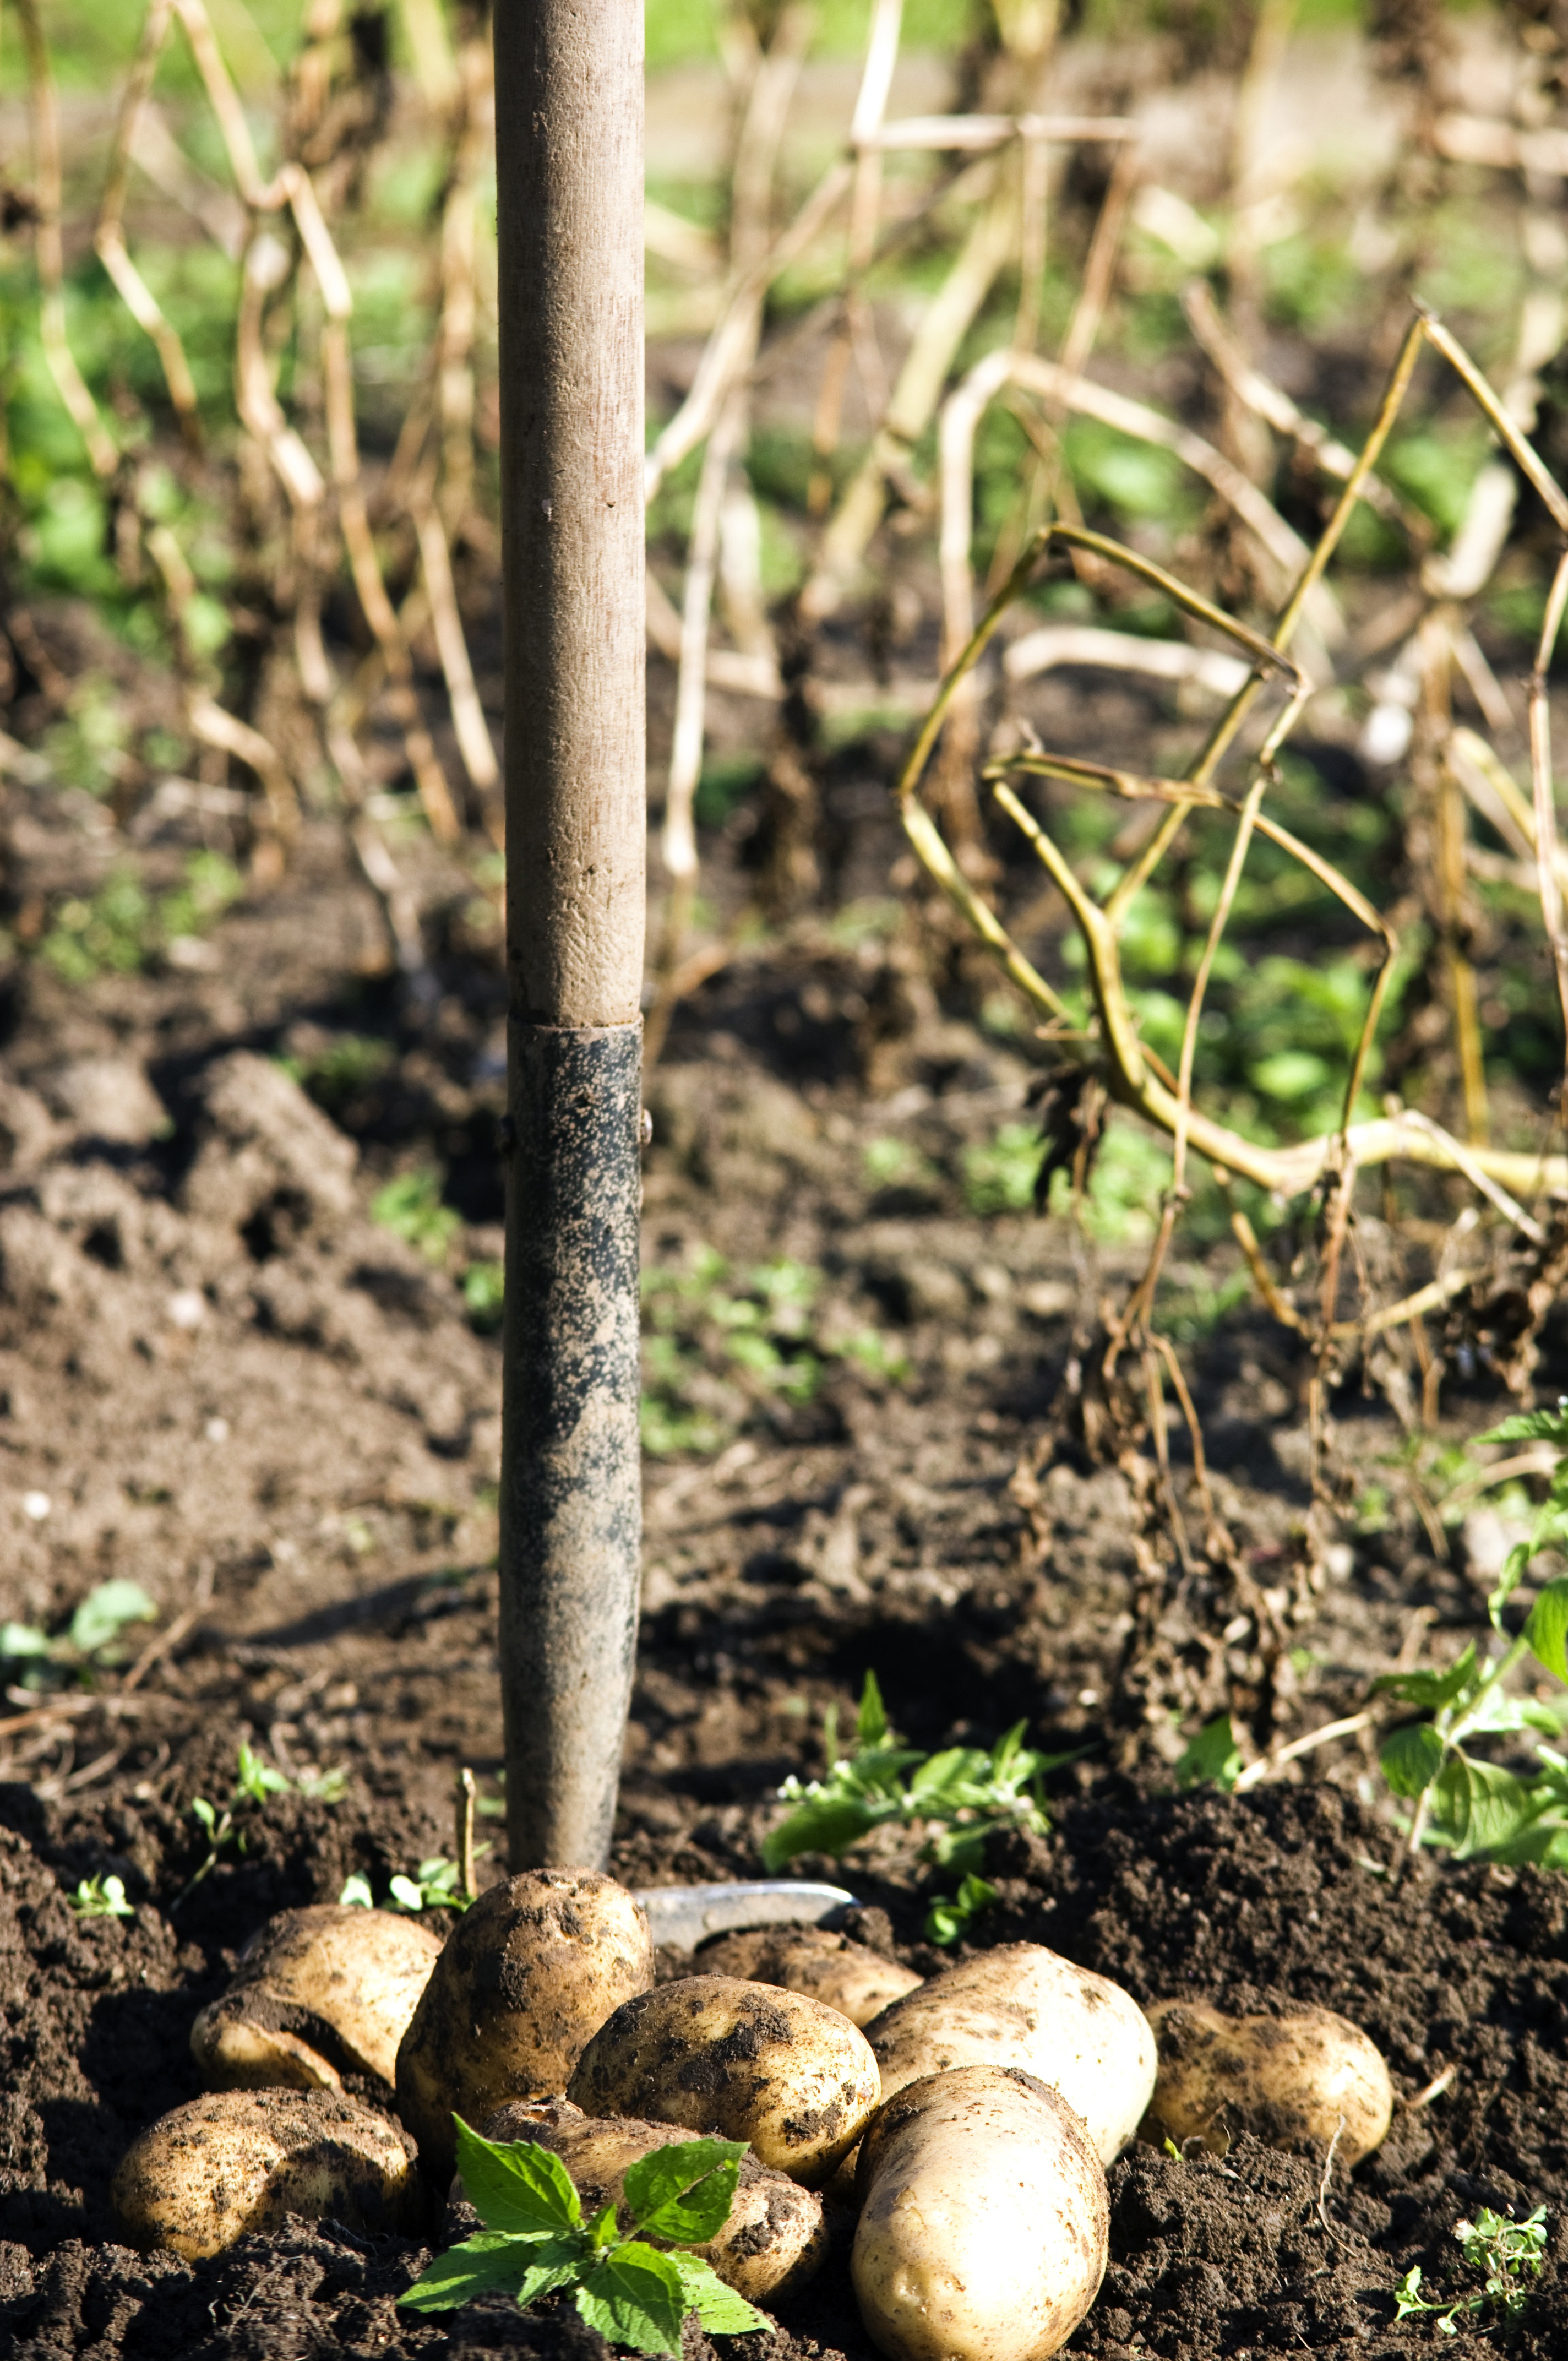
tree, grass, plant, lawn, flower, food, harvest, produce, vegetable, soil, botany, agriculture, garden, healthy, flora, potato, earth, nutrition, bed, woodland, frisch, ungeerntet, grass family, plant stem, land plant